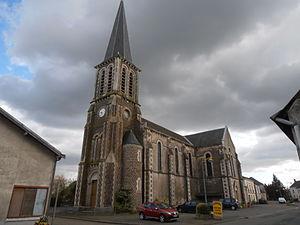
L'église de Parennes (vue générale)
Parennes est une commune française, située dans le département de la Sarthe en région Pays de la Loire, peuplée de 508 habitants.
La liste des églises de la Sarthe recense de la manière la plus complète possible les églises, cathédrale et basilique situées dans le département français de la Sarthe.